Dmytro Khomchenovskyi

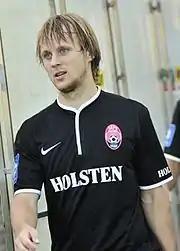
Khomchenovskyi with Zorya Luhansk in 2013

Born in Vuhledar, Donetsk Oblast, Ukrainian SSR, Khomchenovskyi was a FC Olympic-UOR Donetsk youth graduate. After being included in the first team in 2007, he started to appear regularly for the side over the course of three full seasons.